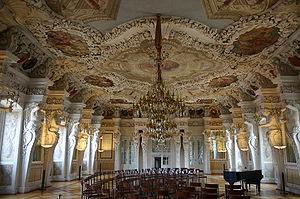
Le palais Ehrenbourg est un palais situé à Cobourg, en Franconie. Il a servi de résidence principale aux ducs régnants de Cobourg des années 1540 jusqu'en 1918. Aujourd'hui, l'extérieur du palais est principalement de style néo-gothique.